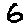
Label: 6